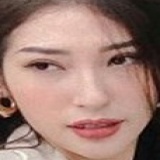
ca sĩ Khổng Tú Quỳnh